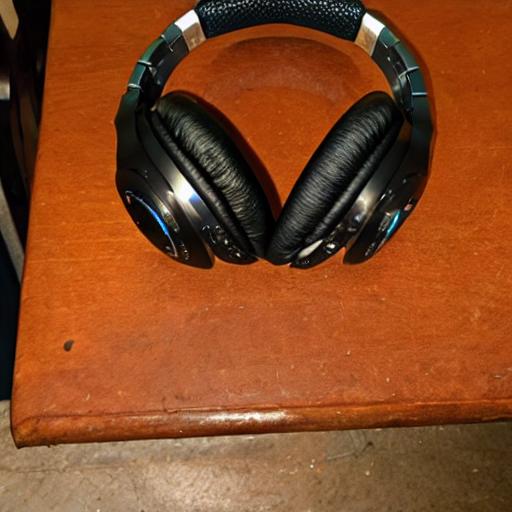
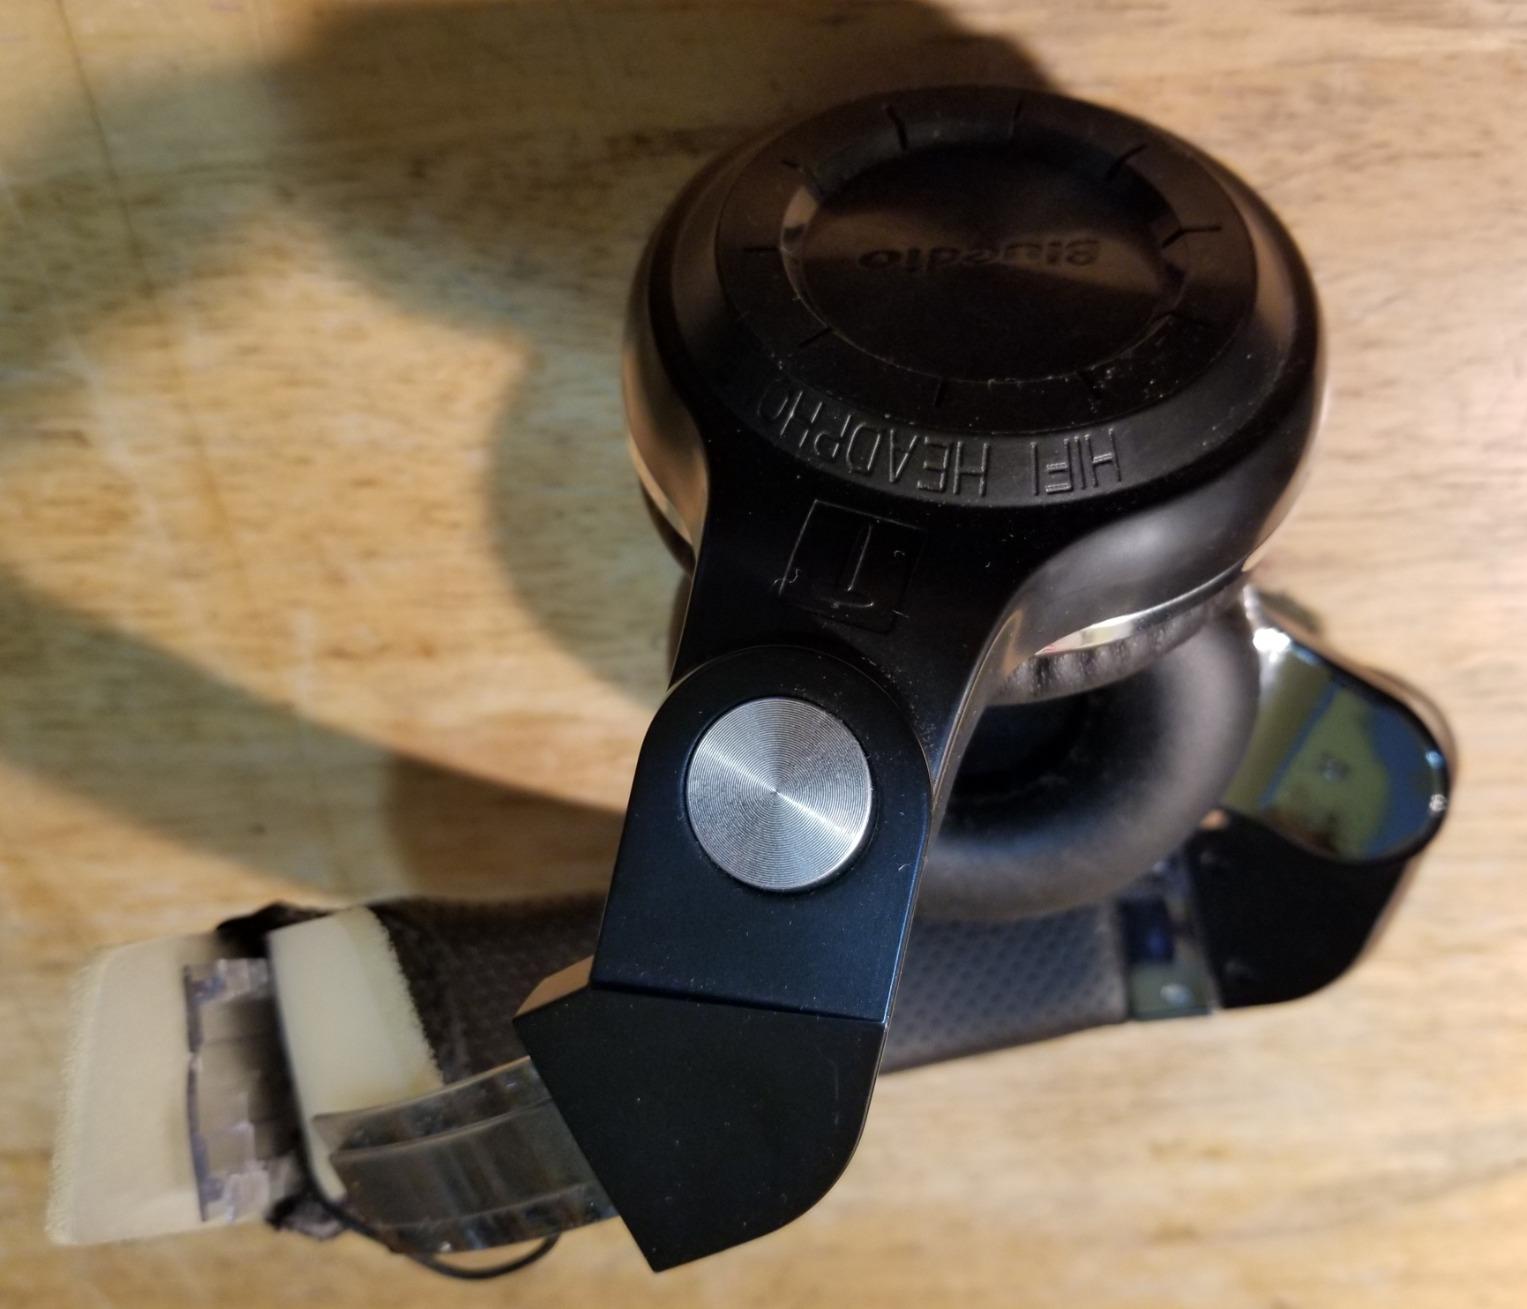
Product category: headphones
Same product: no